Cadillac Series 61

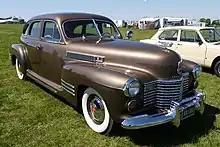
1941 Cadillac Series 63 touring sedan

The Series 63 was a sedan only for 1941 and 1942. It was only offered with a 126-inch wheelbase shared with the Series 61 and Series 62 but had a six-window B-body shared with the fastback Series 61. The main difference with the Series 63 was the different trunk (not a fastback) and the list price of US$1,695 ($ in dollars ) which meant the optional equipment and appearance features on the Series 61 were standard on the Series 63.